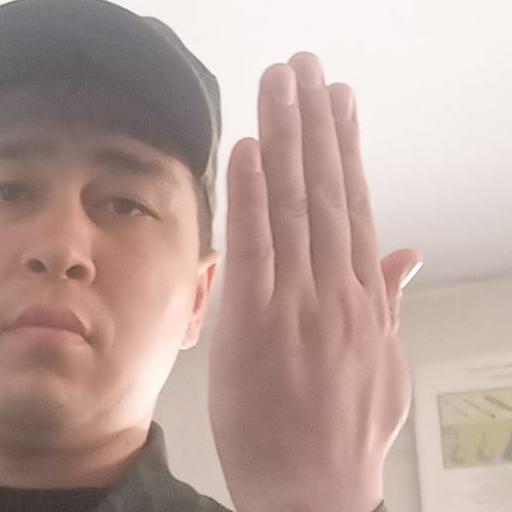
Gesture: stop_inverted